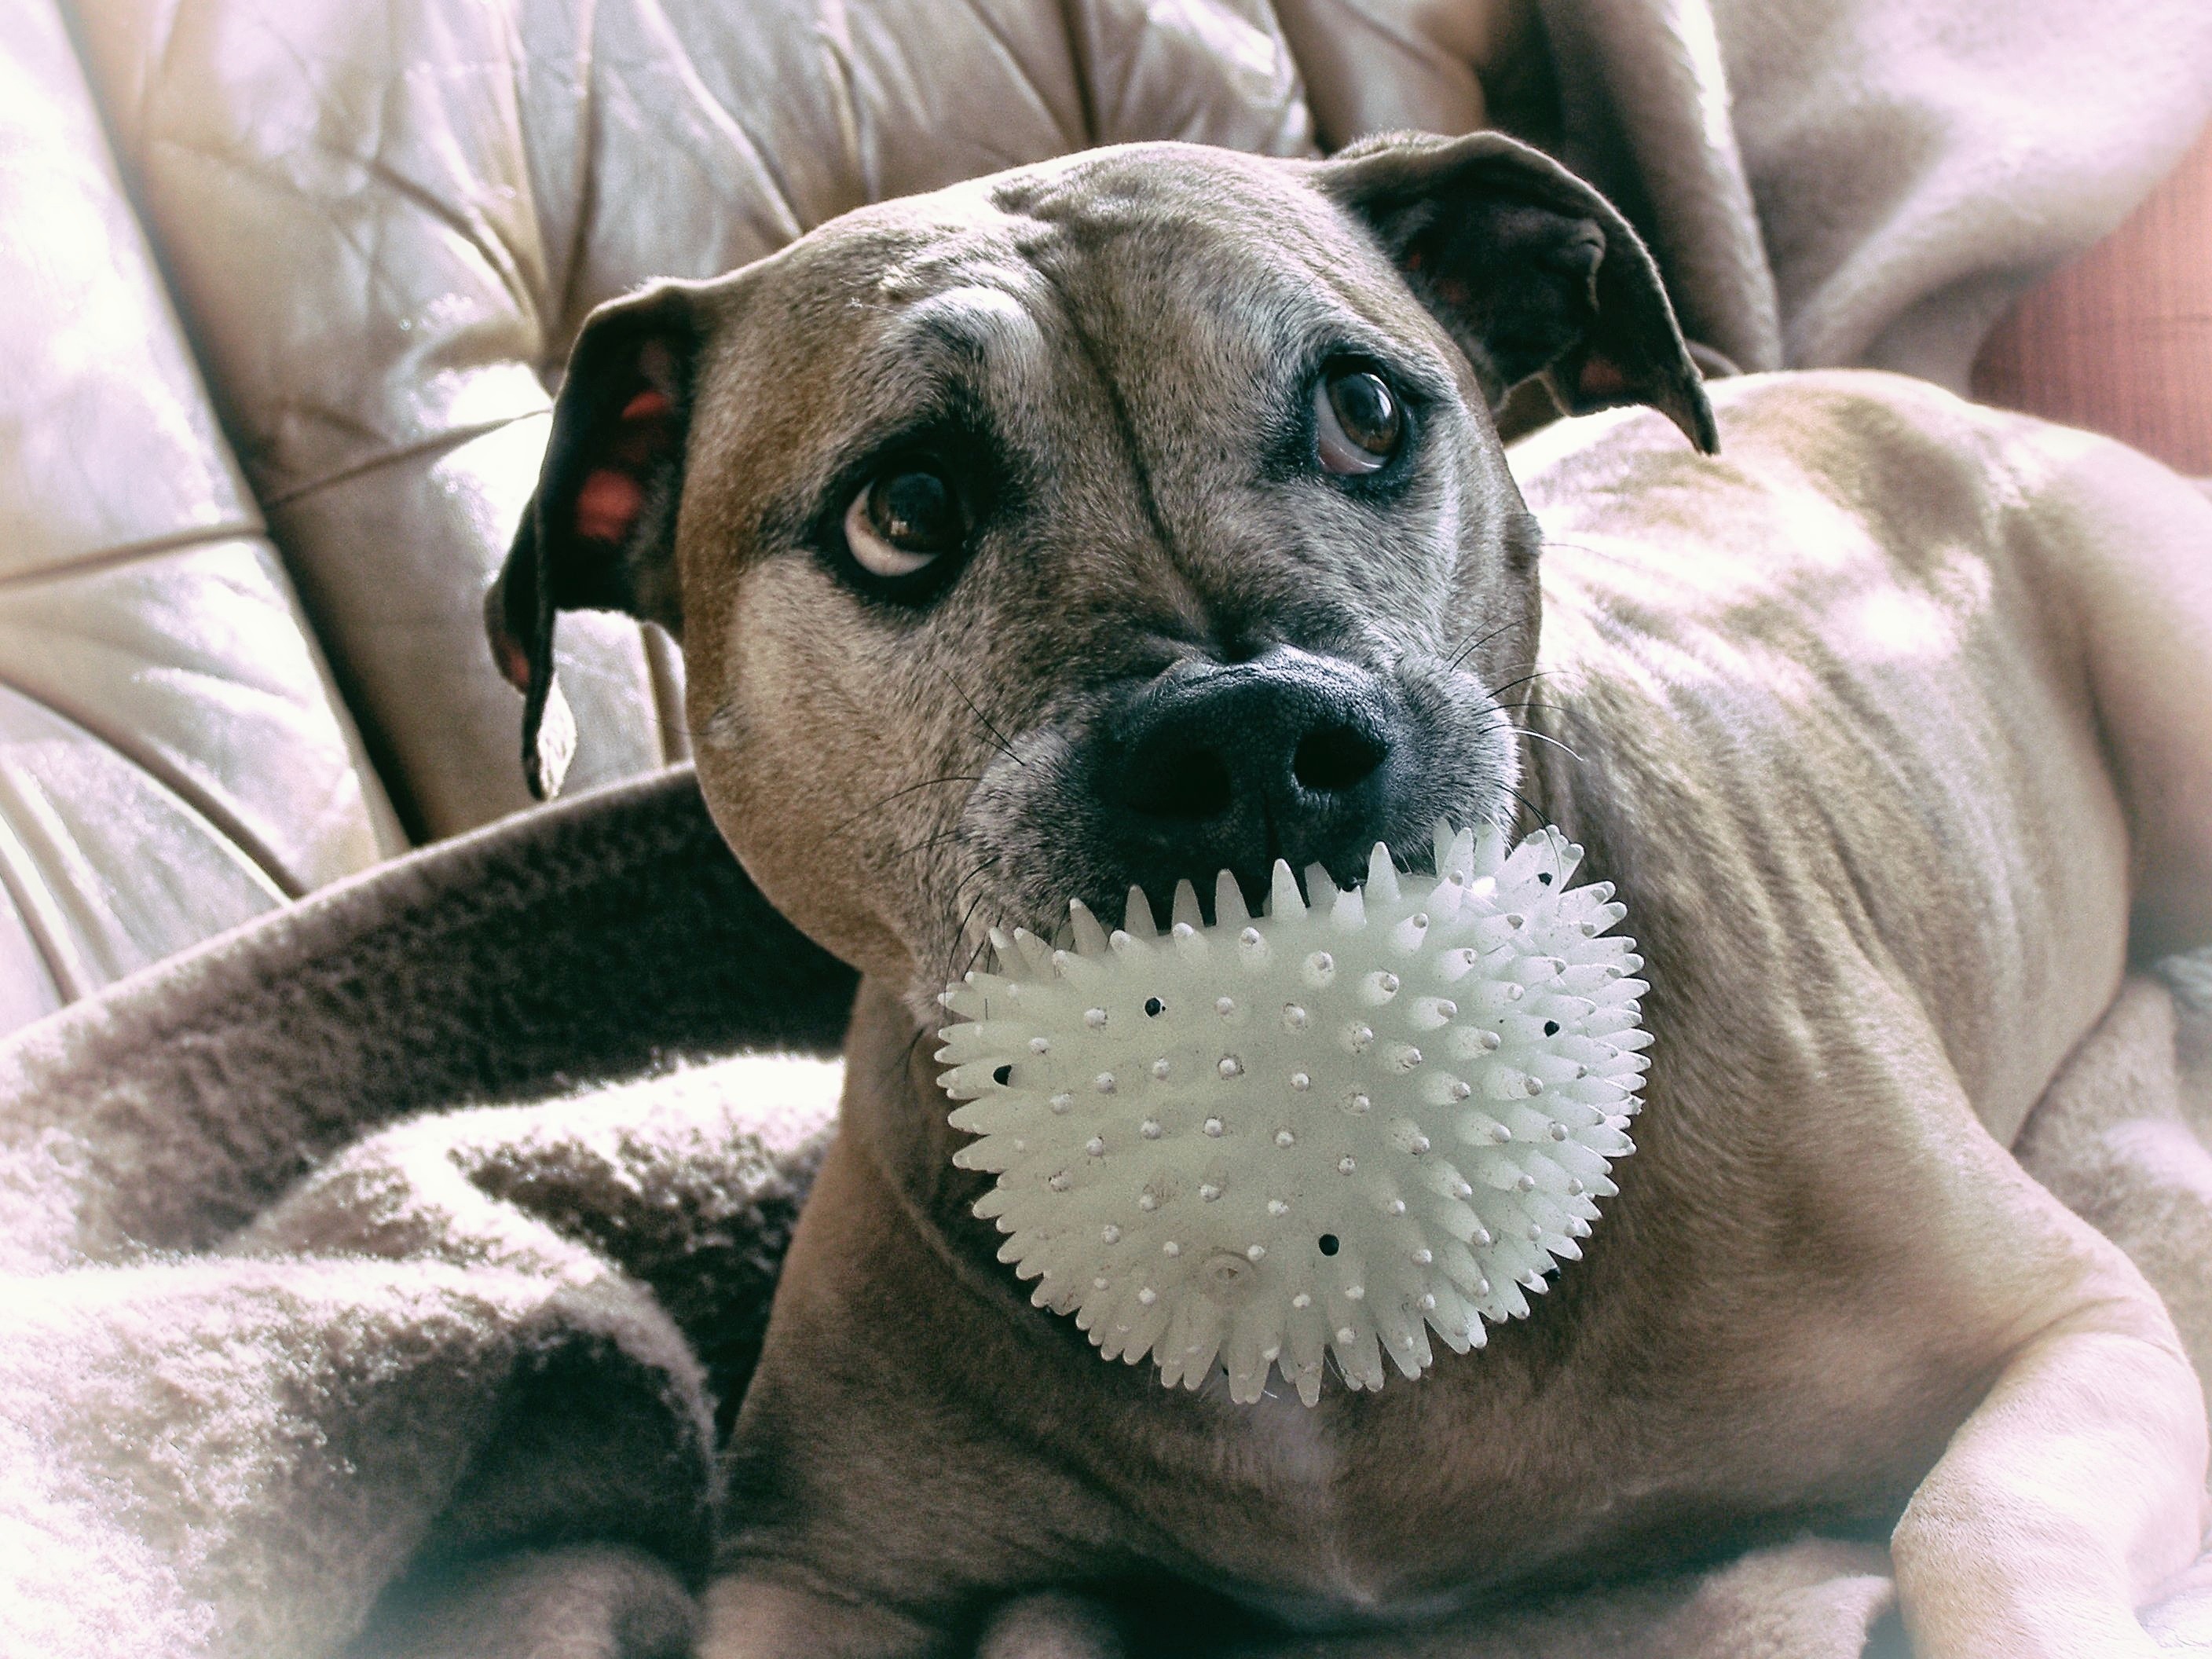
puppy, dog, animal, mammal, vertebrate, terrier, pitbull, dog view, mazel, dog like mammal